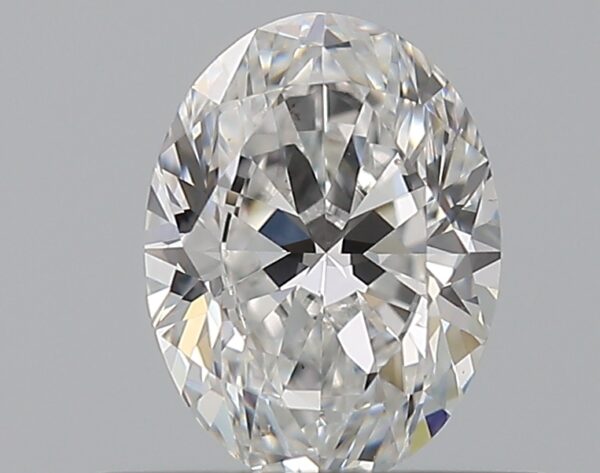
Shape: oval
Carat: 0.51
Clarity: VS2
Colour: E
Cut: EX
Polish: EX
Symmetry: VG
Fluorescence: F
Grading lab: GIA
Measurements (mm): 6.03 x 4.49 x 2.83